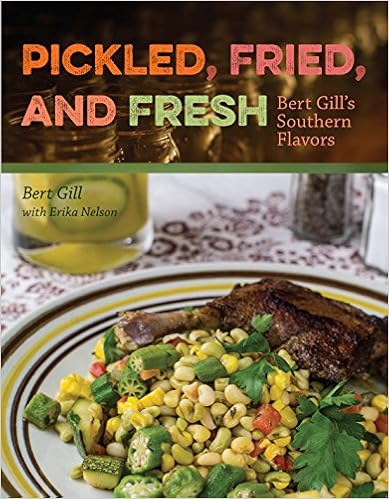
Pickled, Fried, and Fresh: Bert Gill's Southern Flavors
Category: Books
About the Author Bert Gill is chef-owner of Blue Gill Quality Foods, Mildred’s Big City Food, and New Deal Café in Gainesville, Florida. Erika Nelson works at Jordan Glen School. The Gills and the Nelsons are long-time family friends and together they enjoy many of Bert’s amazing creations.
Features: “Genuine and generous, Gill brings a big city perspective with passion and understanding of the importance of North Florida foodways.”—Matt Jamie, founder, Bourbon Barrel Foods   “Gill’s commitment to local food and culture is shown in his book’s superior knowledge of locally available ingredients and the role food plays in our lives beyond sustenance.”—Jack Payne, Institute of Food and Agricultural Sciences, University of Florida   “Gill’s creations are a study in contrasts—they have rural southern roots and yet are urbane. These easy to follow and delicious recipes bring Bert Gill’s fresh Florida epicurean delights home.”—Pegeen Hanrahan, former mayor, Gainesville, Florida   “Gill has served our region’s best to his restaurants’ patrons for years. Now both the experienced chef and the beginner cook can savor some of his classics.”—Stefanie Samara Hamblen, founder, Hogtown HomeGrown   “Fresh and engaging. Whether you’re a culinary novice or a seasoned cook, you’ll find something here that strikes your fancy.”—Nancy White, food writer, | Florida Times-Union | A pioneer in the local food movement shares his southern kitchen and bold recipes in | Pickled, Fried, and Fresh | . Chef Bert Gill will inspire readers to connect deeply with their region and communities by relying on seasonal food from local farmers—and to try some of his inventive dishes at home. In the past 15 years, Gill has established three acclaimed restaurants and this cookbook showcases his signature items like pimento cheese, clams with fennel and oranges, watermelon salad, and bourbon cocktails. Gill has also founded a farm-to-table food organization in Florida, raised awareness of local crops and healthy eating habits, and mentored aspiring chefs who have taken up his skills and ethos in successful culinary careers throughout the United States. The recipes and photos in this book showcase the unique personality of Gill’s local foodscape—a region with multiple harvests throughout the year and access to fresh catch from both coasts. His cookbook represents how Florida chefs are using local ingredients to create their own exciting niche in southern cuisine. Best of all, Bert Gill’s recipes include notes and tips to help readers master fundamental cooking techniques and bring his place-centered vision to their own communities.